Weston Hills Tunnel

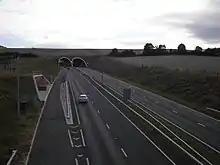
Weston Hills Tunnel taken from north

The Weston Hills Tunnel is a twin road tunnel under the Weston Hills near Baldock in Hertfordshire. It was constructed as part of the A505 Baldock bypass.